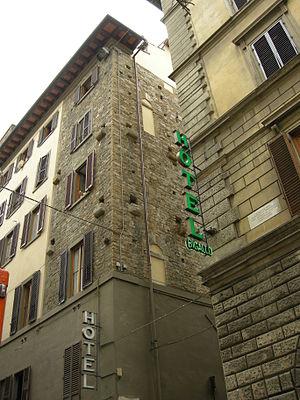
Les Torri degli Adimari sont deux anciennes maisons-tours du centre historique de Florence et sont situées dans le même bloc, appuyées contre le même bâtiment dans la via dei Calzaiuoli, l'une au coin de la via Tosinghi, l'autre au coin de la via del Corso.